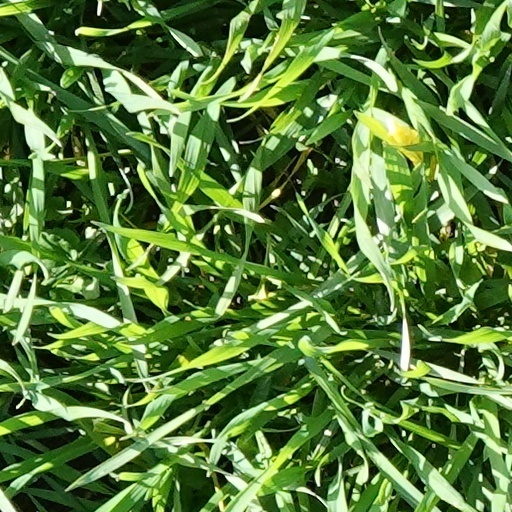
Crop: wheat